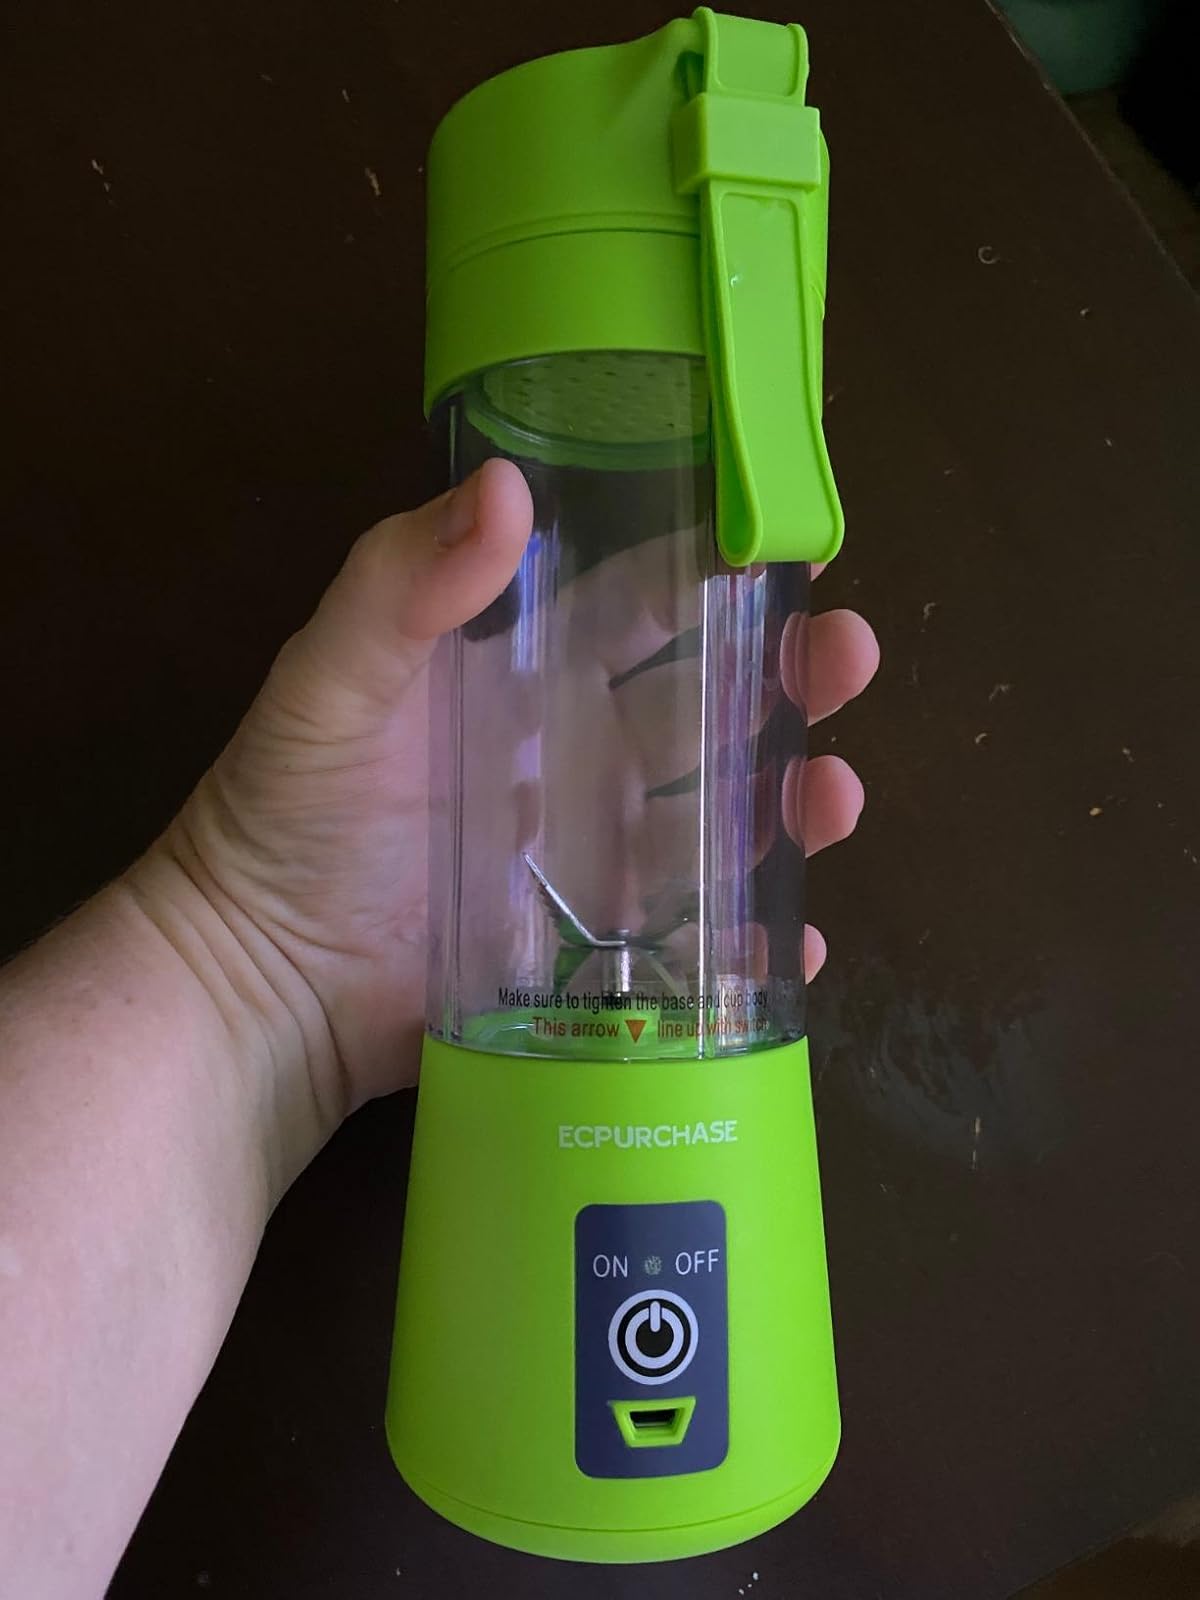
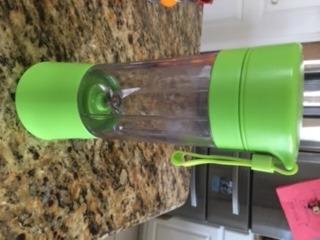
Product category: items_blender
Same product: yes